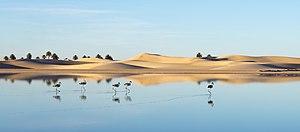
Le Sahara algérien est la partie du Sahara faisant partie du territoire algérien. Cet espace s'est structuré progressivement au cours de l'histoire de l'Algérie. Il est situé dans le sud du pays et couvre près de 90 % de sa superficie. Il abrite en 2018 une population de 3 600 000 habitants, soit 10,5 % de la population algérienne.
Ouargla est une ville du Nord-Est de l'Algérie et le chef-lieu de la wilaya d'Ouargla à 128 mètres d'altitude. L'agglomération compte 210 175 habitants, dont 133 024 pour la seule commune d'Ouargla. La ville figure parmi les plus riches d'Algérie et sa wilaya constitue un pôle économique en réserves de gaz et de pétrole, contenues sur le territoire de Hassi Messaoud. Avec 2 887 km², la ville dispose d'une superficie considérable. Elle est située dans le Nord du désert du Sahara et est connue pour la beauté de son sable rouge. Ouargla possède un climat désertique chaud. Ouargla est la première ville du Sahara à posséder un tramway.